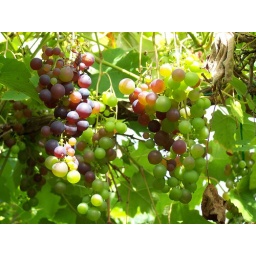
organic grapes in glass house